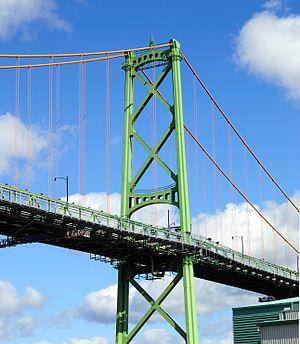
Cette liste des ponts suspendus ayant les plus longues travées recense les ponts suspendus présentant des portées supérieures à 600 m, classées par ordre décroissant de longueur. Cet indicateur de classement est le plus couramment utilisé pour hiérarchiser les ponts suspendus. Si un pont a une longueur de travée supérieure à un autre, ce n'est pas pour autant que sa longueur de rive à rive ou d'ancrage à ancrage est supérieure à celle de celui-ci. Néanmoins la longueur de la travée principale est souvent en corrélation avec la hauteur des pylônes et la complexité pour la conception et le calcul de l'ouvrage.
Cet article présente une liste de ponts remarquables du Canada, tant par leurs caractéristiques dimensionnelles, que par leur intérêt architectural ou historique.